Mike Walker (jazz guitarist)

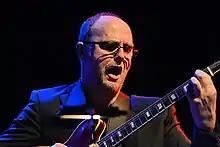
Mike Walker in 2011

Walker was influenced by his father's piano playing, his mother's singing, and his brother's guitar playing. He went on to discover a passion for jazz guitarists Wes Montgomery, Joe Pass, Pat Metheny, John Scofield, Larry Coryell, and Tal Farlow.